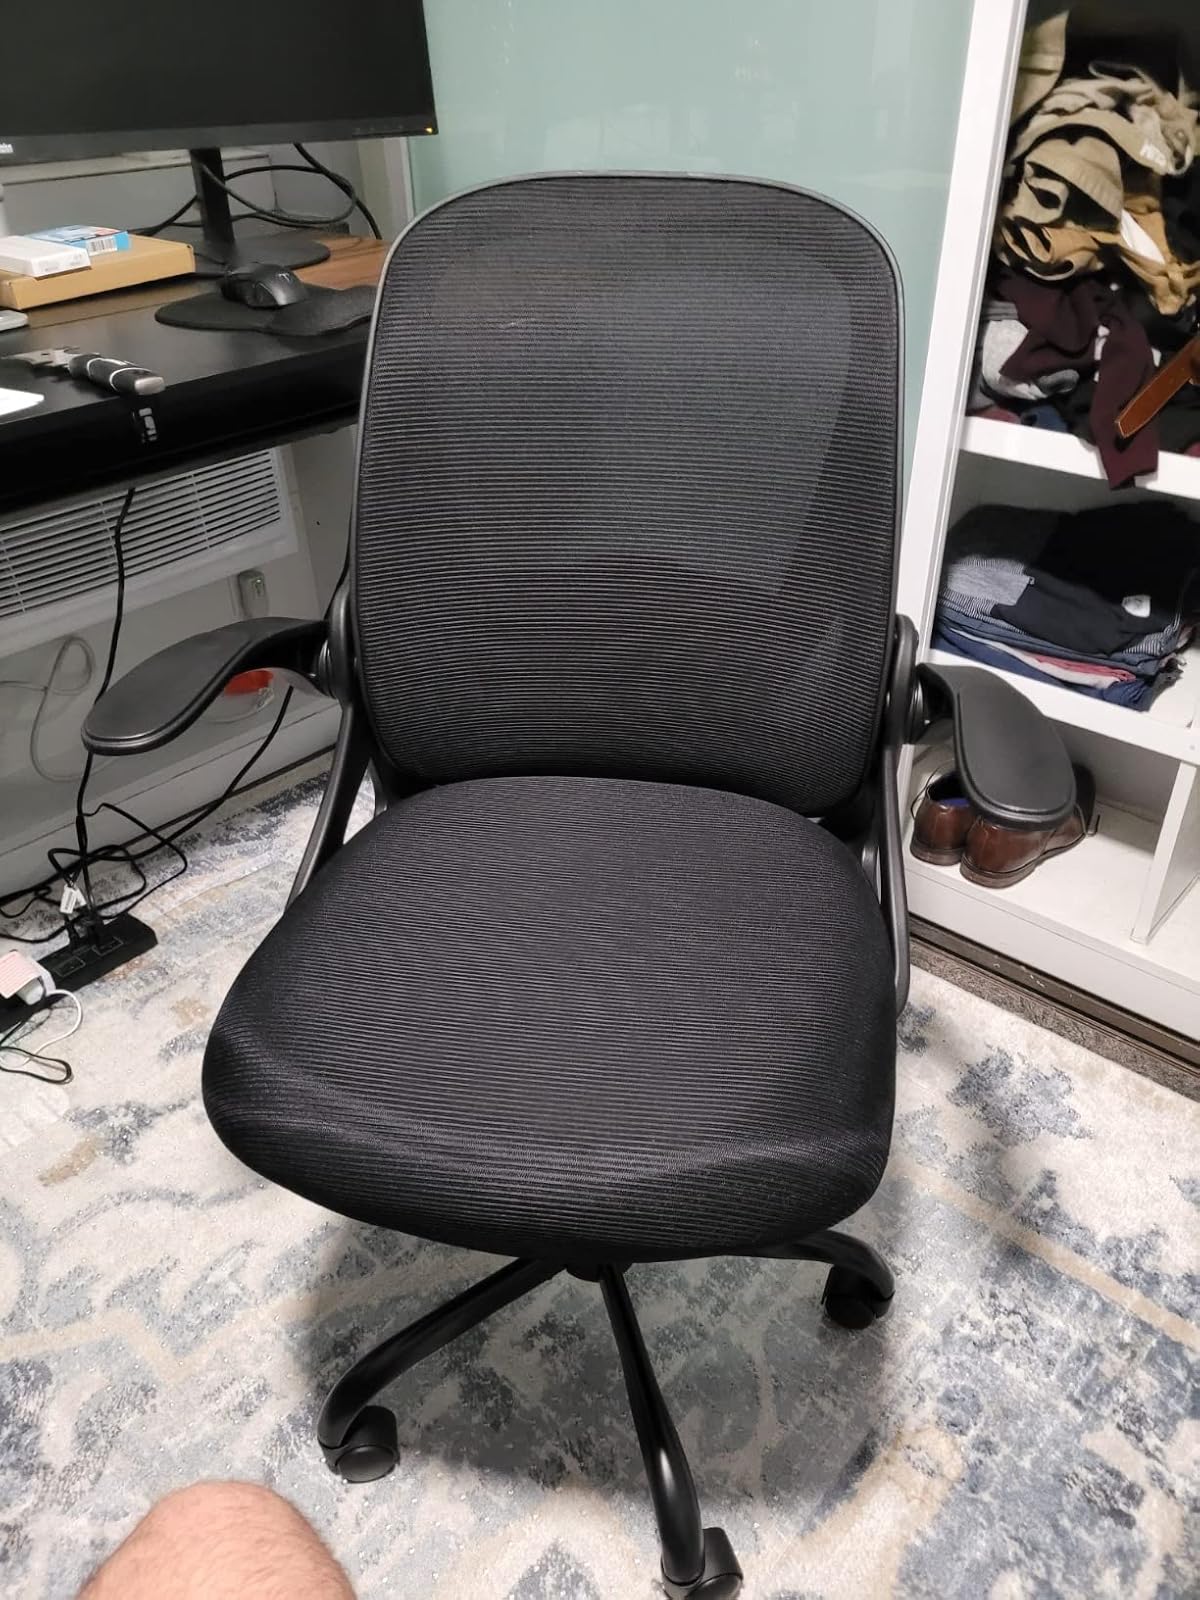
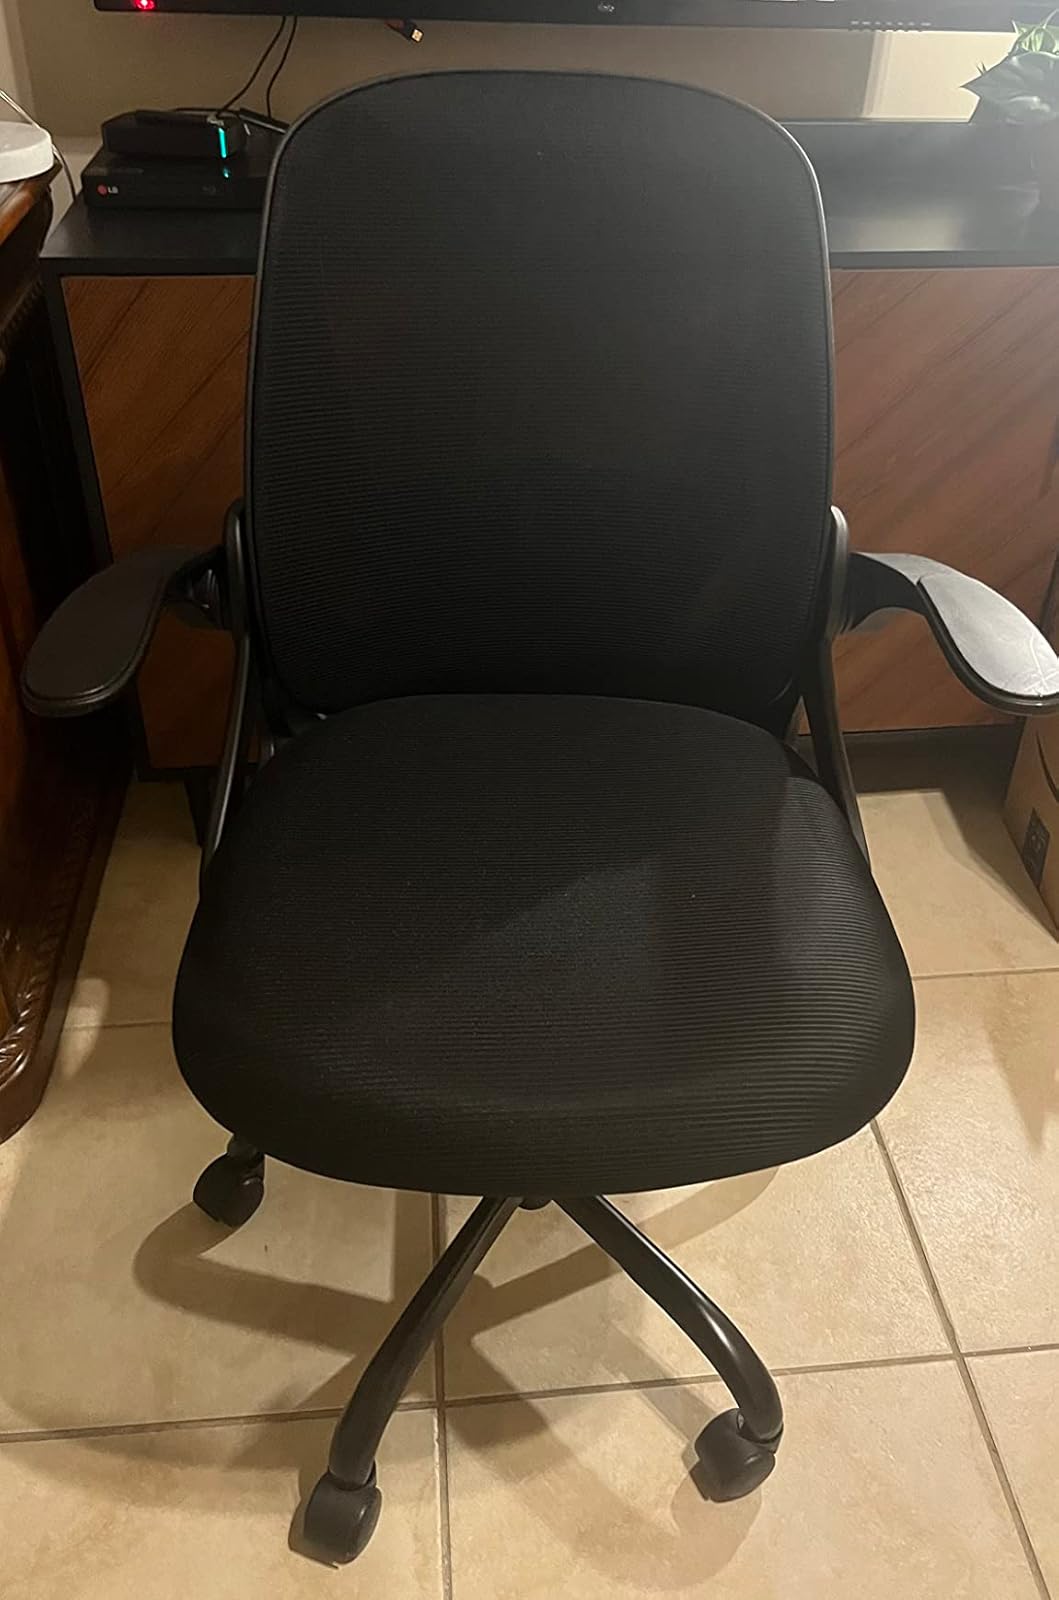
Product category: items_chair
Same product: yes